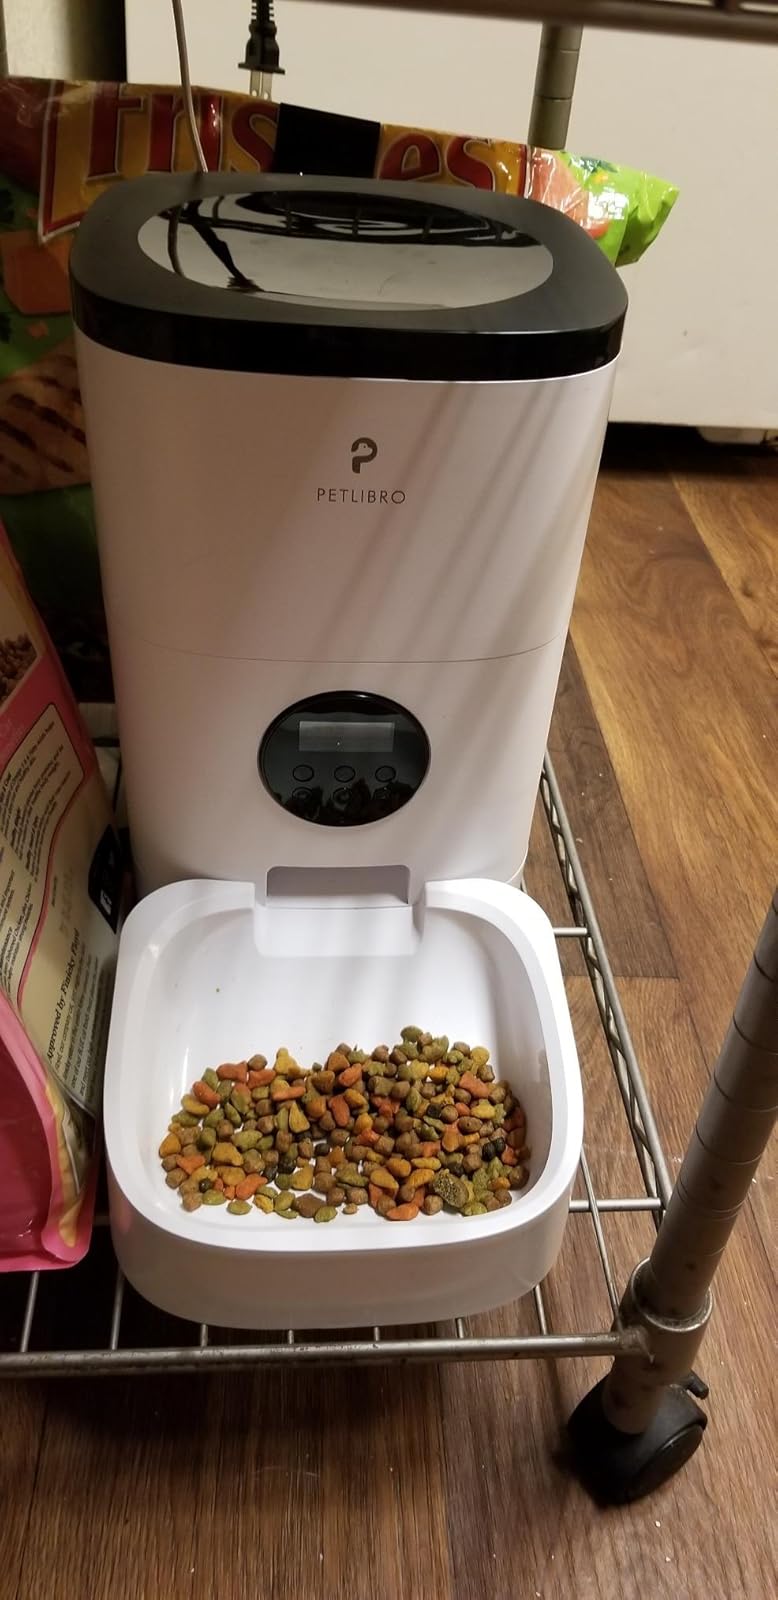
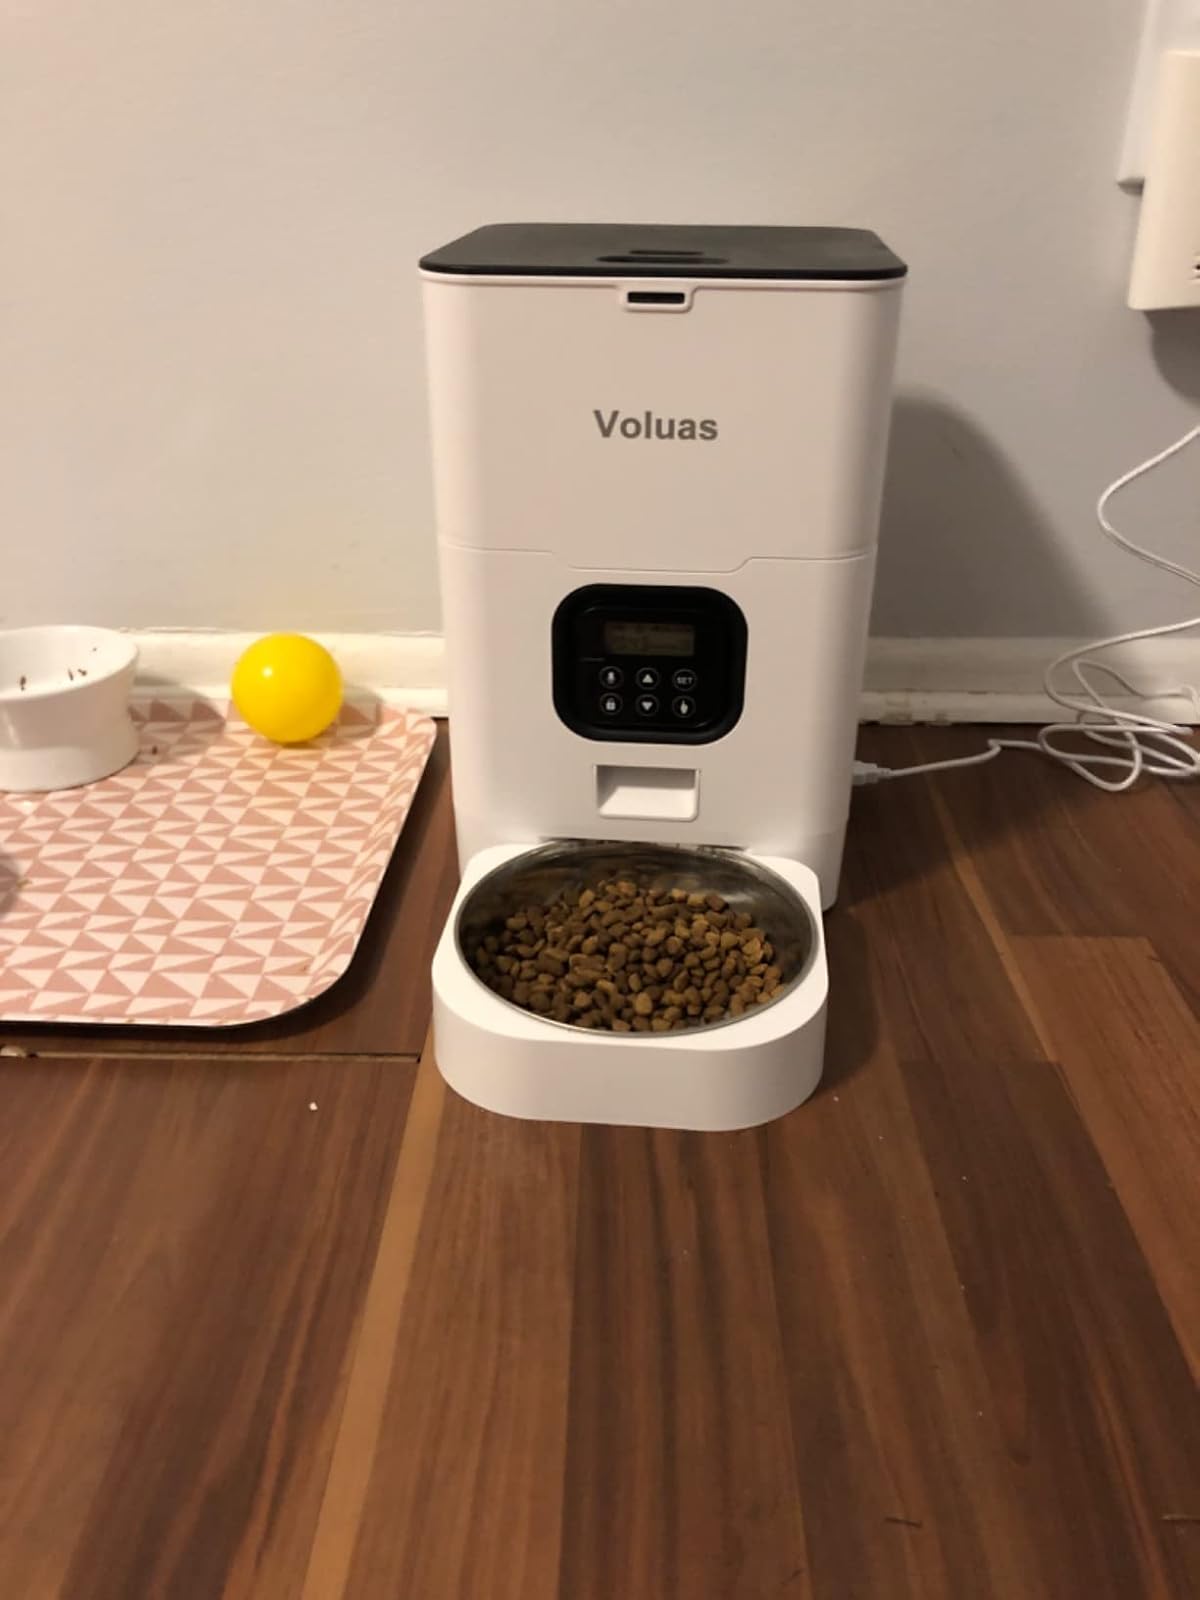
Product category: items_feeder
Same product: no